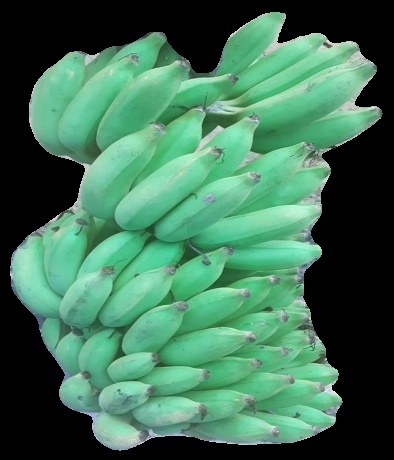
Variety: elakki-bale
Grade: grade2